NGC 5970

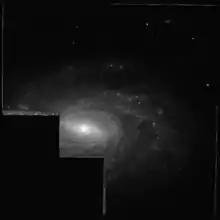
NGC 5970 imaged by Hubble Space Telescope

NGC 5970 is a large barred-spiral galaxy located about 90 million light years away in the constellation Serpens Caput. It appears to have two satellite or companion galaxies. It is a member of the Virgo Cluster of galaxies. It was discovered on March 15, 1784, by the astronomer William Herschel.